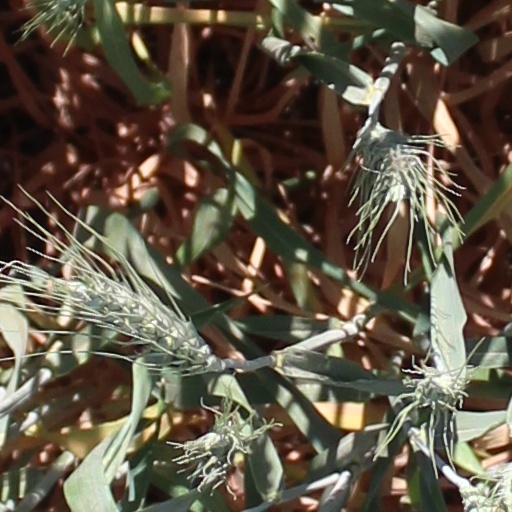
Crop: wheat